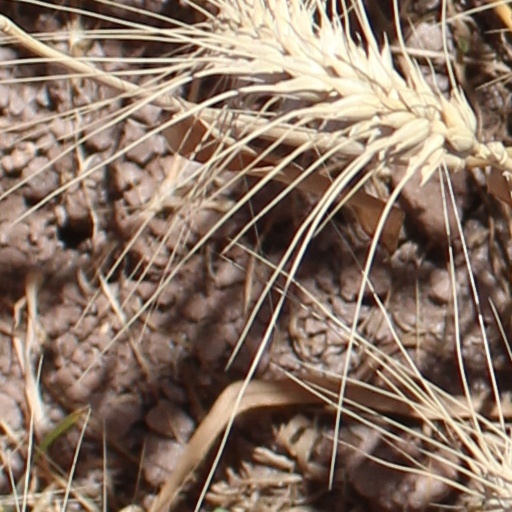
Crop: wheat